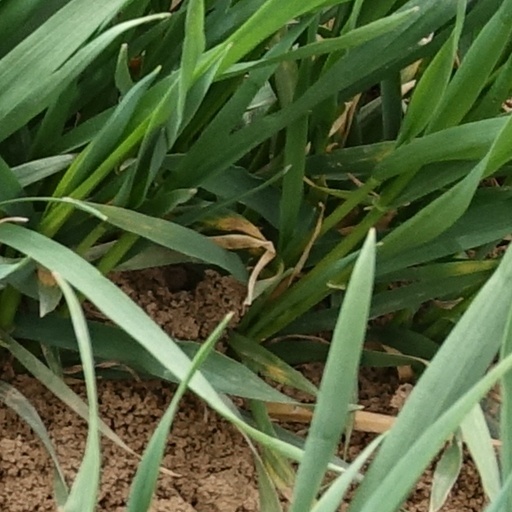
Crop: wheat